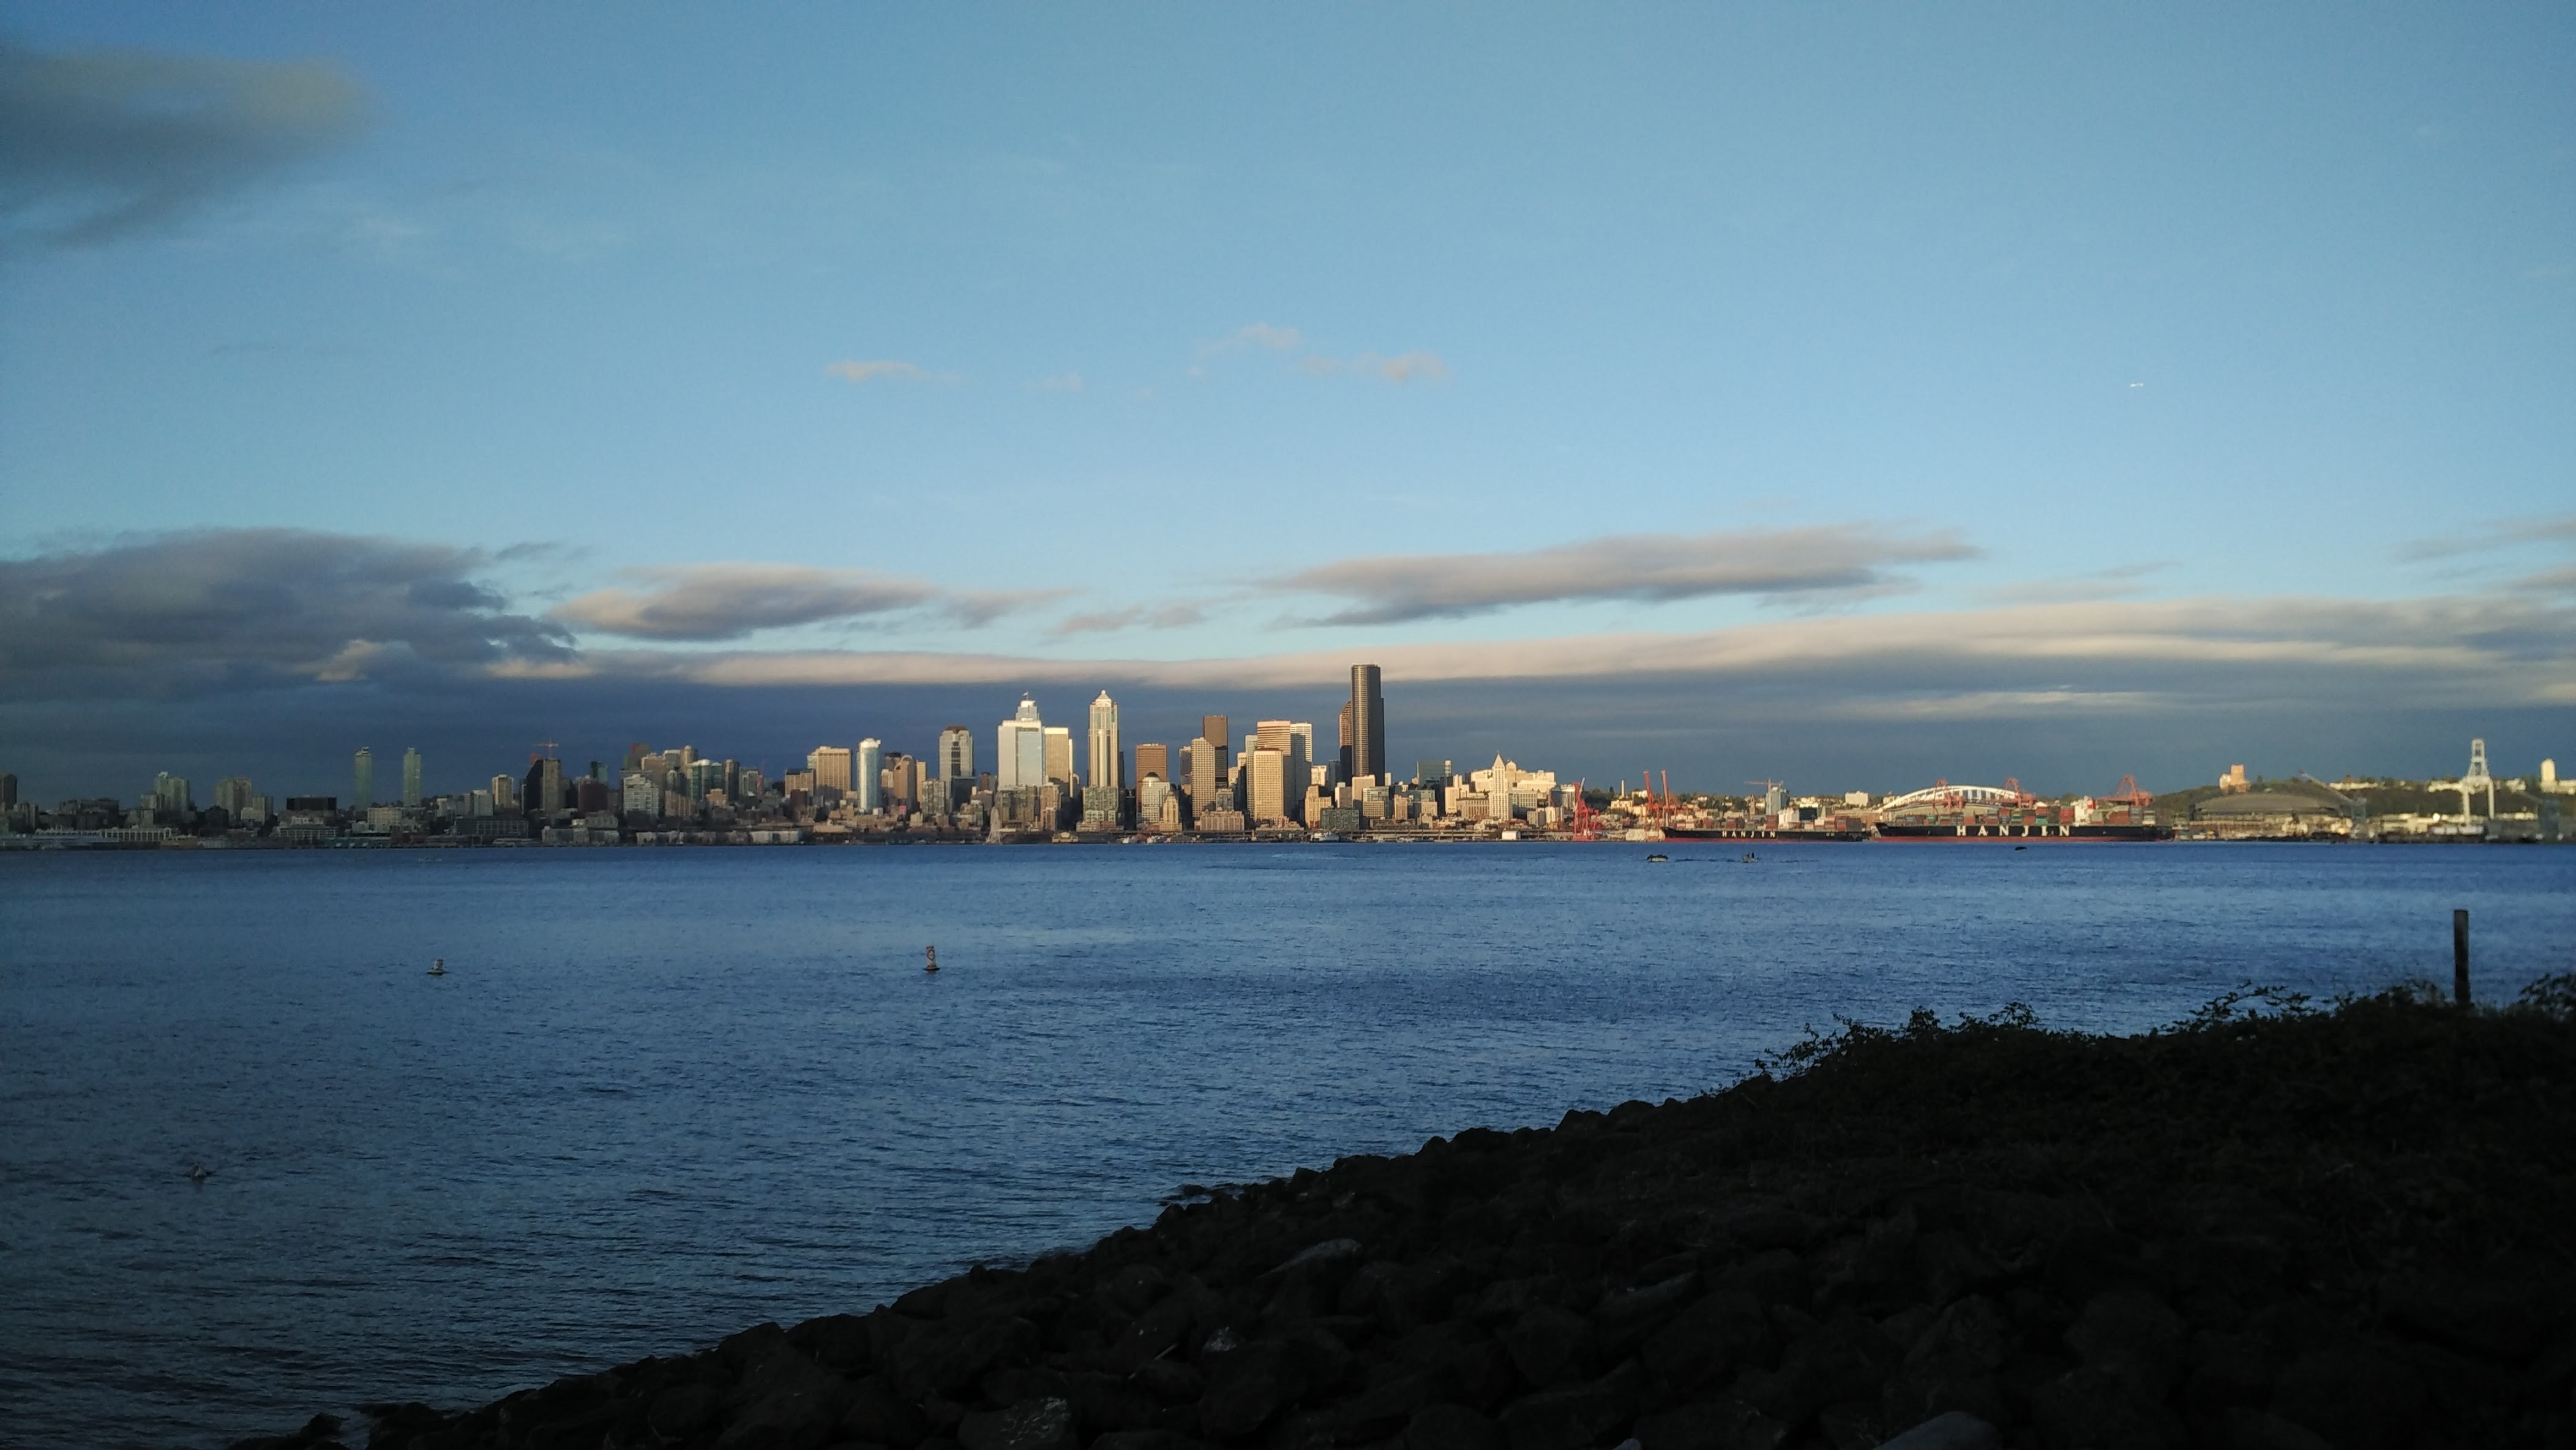
beach, sea, coast, ocean, horizon, cloud, sky, sunrise, sunset, skyline, morning, shore, wave, dawn, pier, dusk, evening, reflection, tower, bay, harbor, body of water, cape